2006 Buffalo Bills season

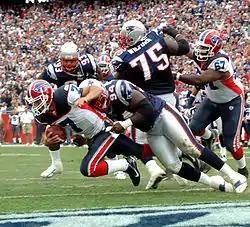
Bills QB J. P. Losman gets tackled by New England's Ty Warren for a safety, week 1.

The 2006 Buffalo Bills season was the franchise's 47th season as a football team, 37th in the National Football League (NFL) and first under both general manager Marv Levy and head coach Dick Jauron. Levy, who previously coached the team from 1986 to 1997, leading them to four straight AFC Championships and four straight Super Bowl appearances from 1990 to 1993, replaced Tom Donahoe, who was fired shortly after the end of the 2005 season, with hopes that his 11 full seasons as Bills head coach would improve a franchise that failed to make the playoffs during Donahoe's tenure. Jauron, who previously coached the Chicago Bears from 1999 to 2003, replaced Mike Mularkey, who resigned shortly after Donahoe's firing, citing family reasons and disagreement over the direction of the organization.